Infierno en el Ring (2009)

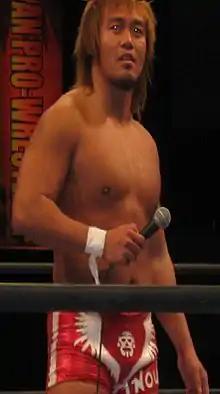
Tetsuya Naito, won the main event match.

Infierno en el Ring 2009 (Spanish for "Inferno in the Ring") was a professional wrestling major show event produced by Consejo Mundial de Lucha Libre (CMLL) that took place on July 31, 2009 in Arena Mexico, Mexico City, Mexico. The show consisted of five matches, the main event being the traditional CMLL "Infierno en el Ring" multi-man Steel Cage match where all the competitors risked their hair. This year 15 man participated in the steel cage match, which was the highest number ever for a CMLL "Lucha de Apuestas" (bet match). The match saw Naito pin Toscano to win the match; afterwards Toscano's hair was shaved off in the middle of the ring. The undercard saw three Six-man tag team matches, which is the most common match format in Lucha Libre.